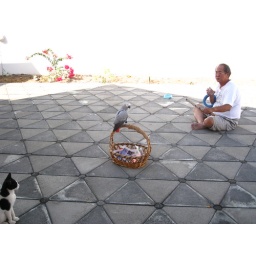
Getting Riamfada used to the yard and the basket while the cats look on: Kattie in this case.